InformNapalm

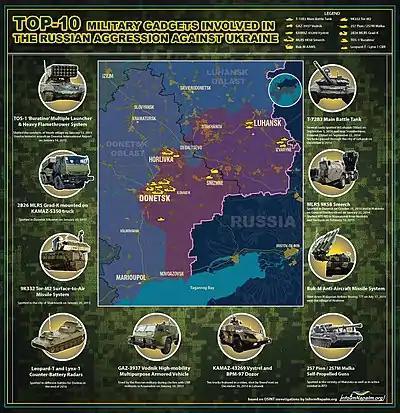
TOP-10 Military Gadgets Involved in the Russian Aggression Against Ukraine. InformNapalm Infographics

The main activities of the project are collecting and analysing OSINT information, found in open sources, including social networks. InformNapalm's investigation of 53rd Anti-Aircraft Missile Brigade commander colonel Sergei Muchkayev, suspected of killing the MH17 passengers, was used in the report of the Bellingcat research team.